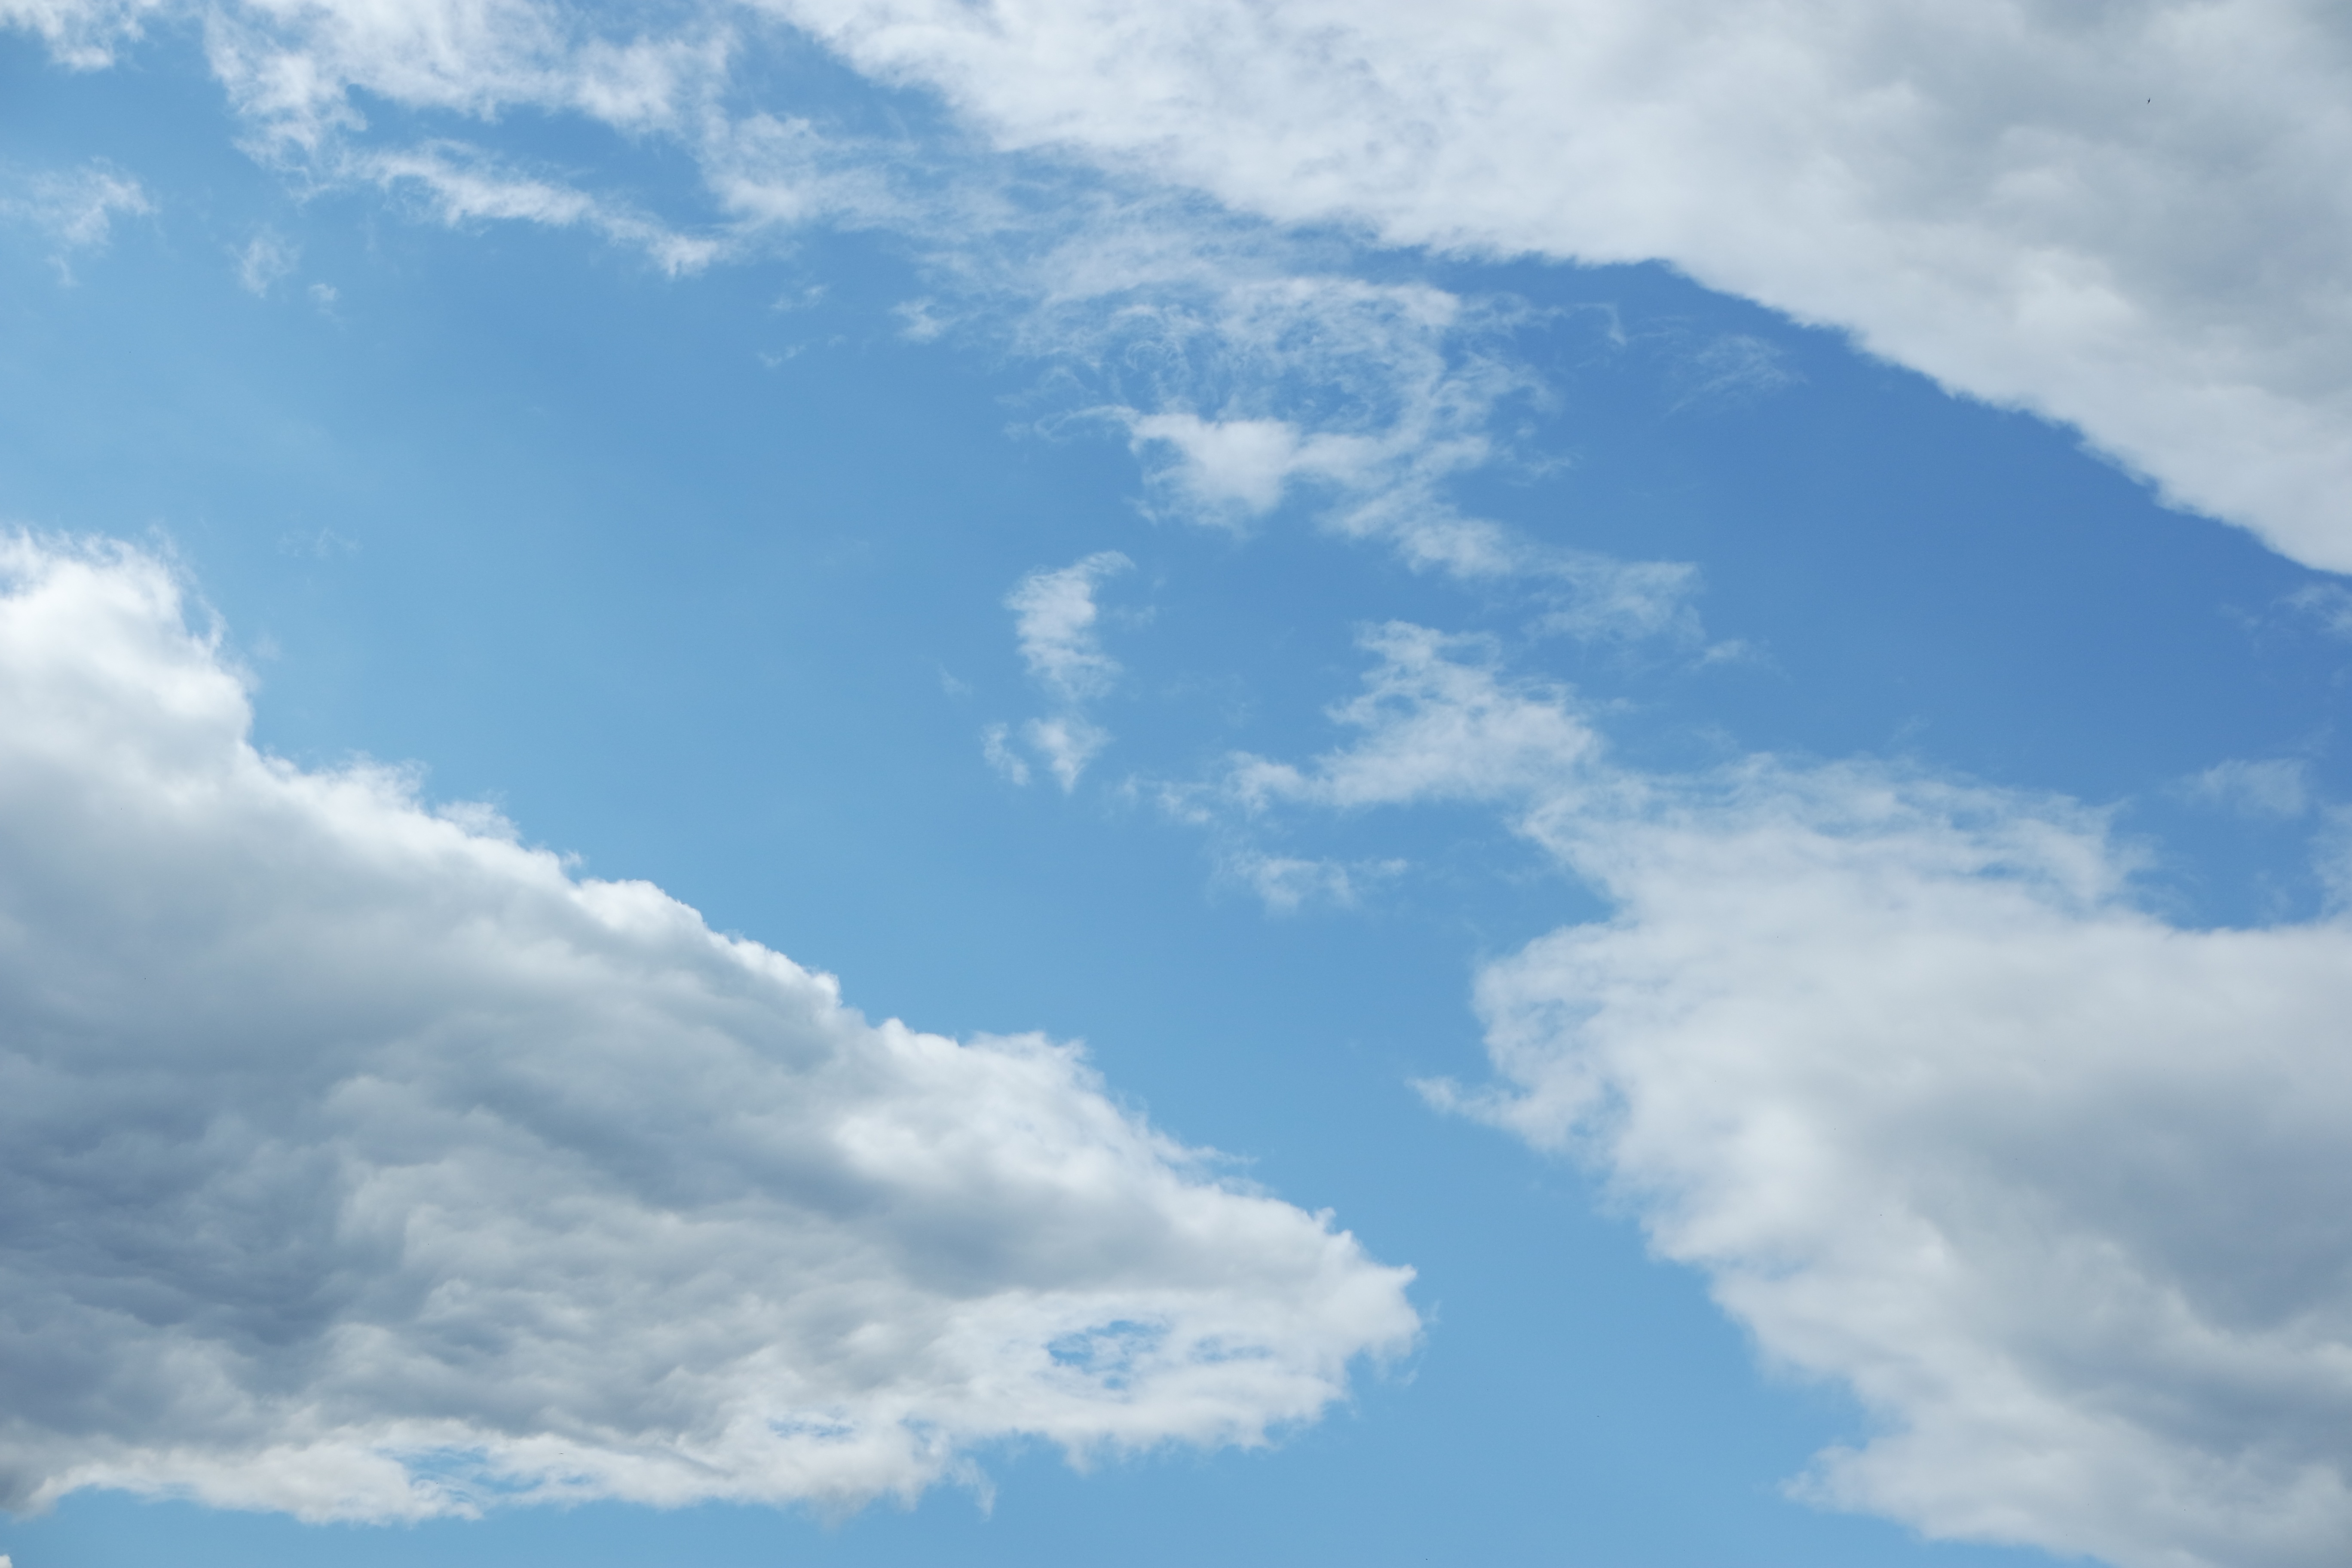
horizon, cloud, sky, sunlight, atmosphere, daytime, cumulus, blue, blue sky, clouds, mood, meteorological phenomenon, atmosphere of earth